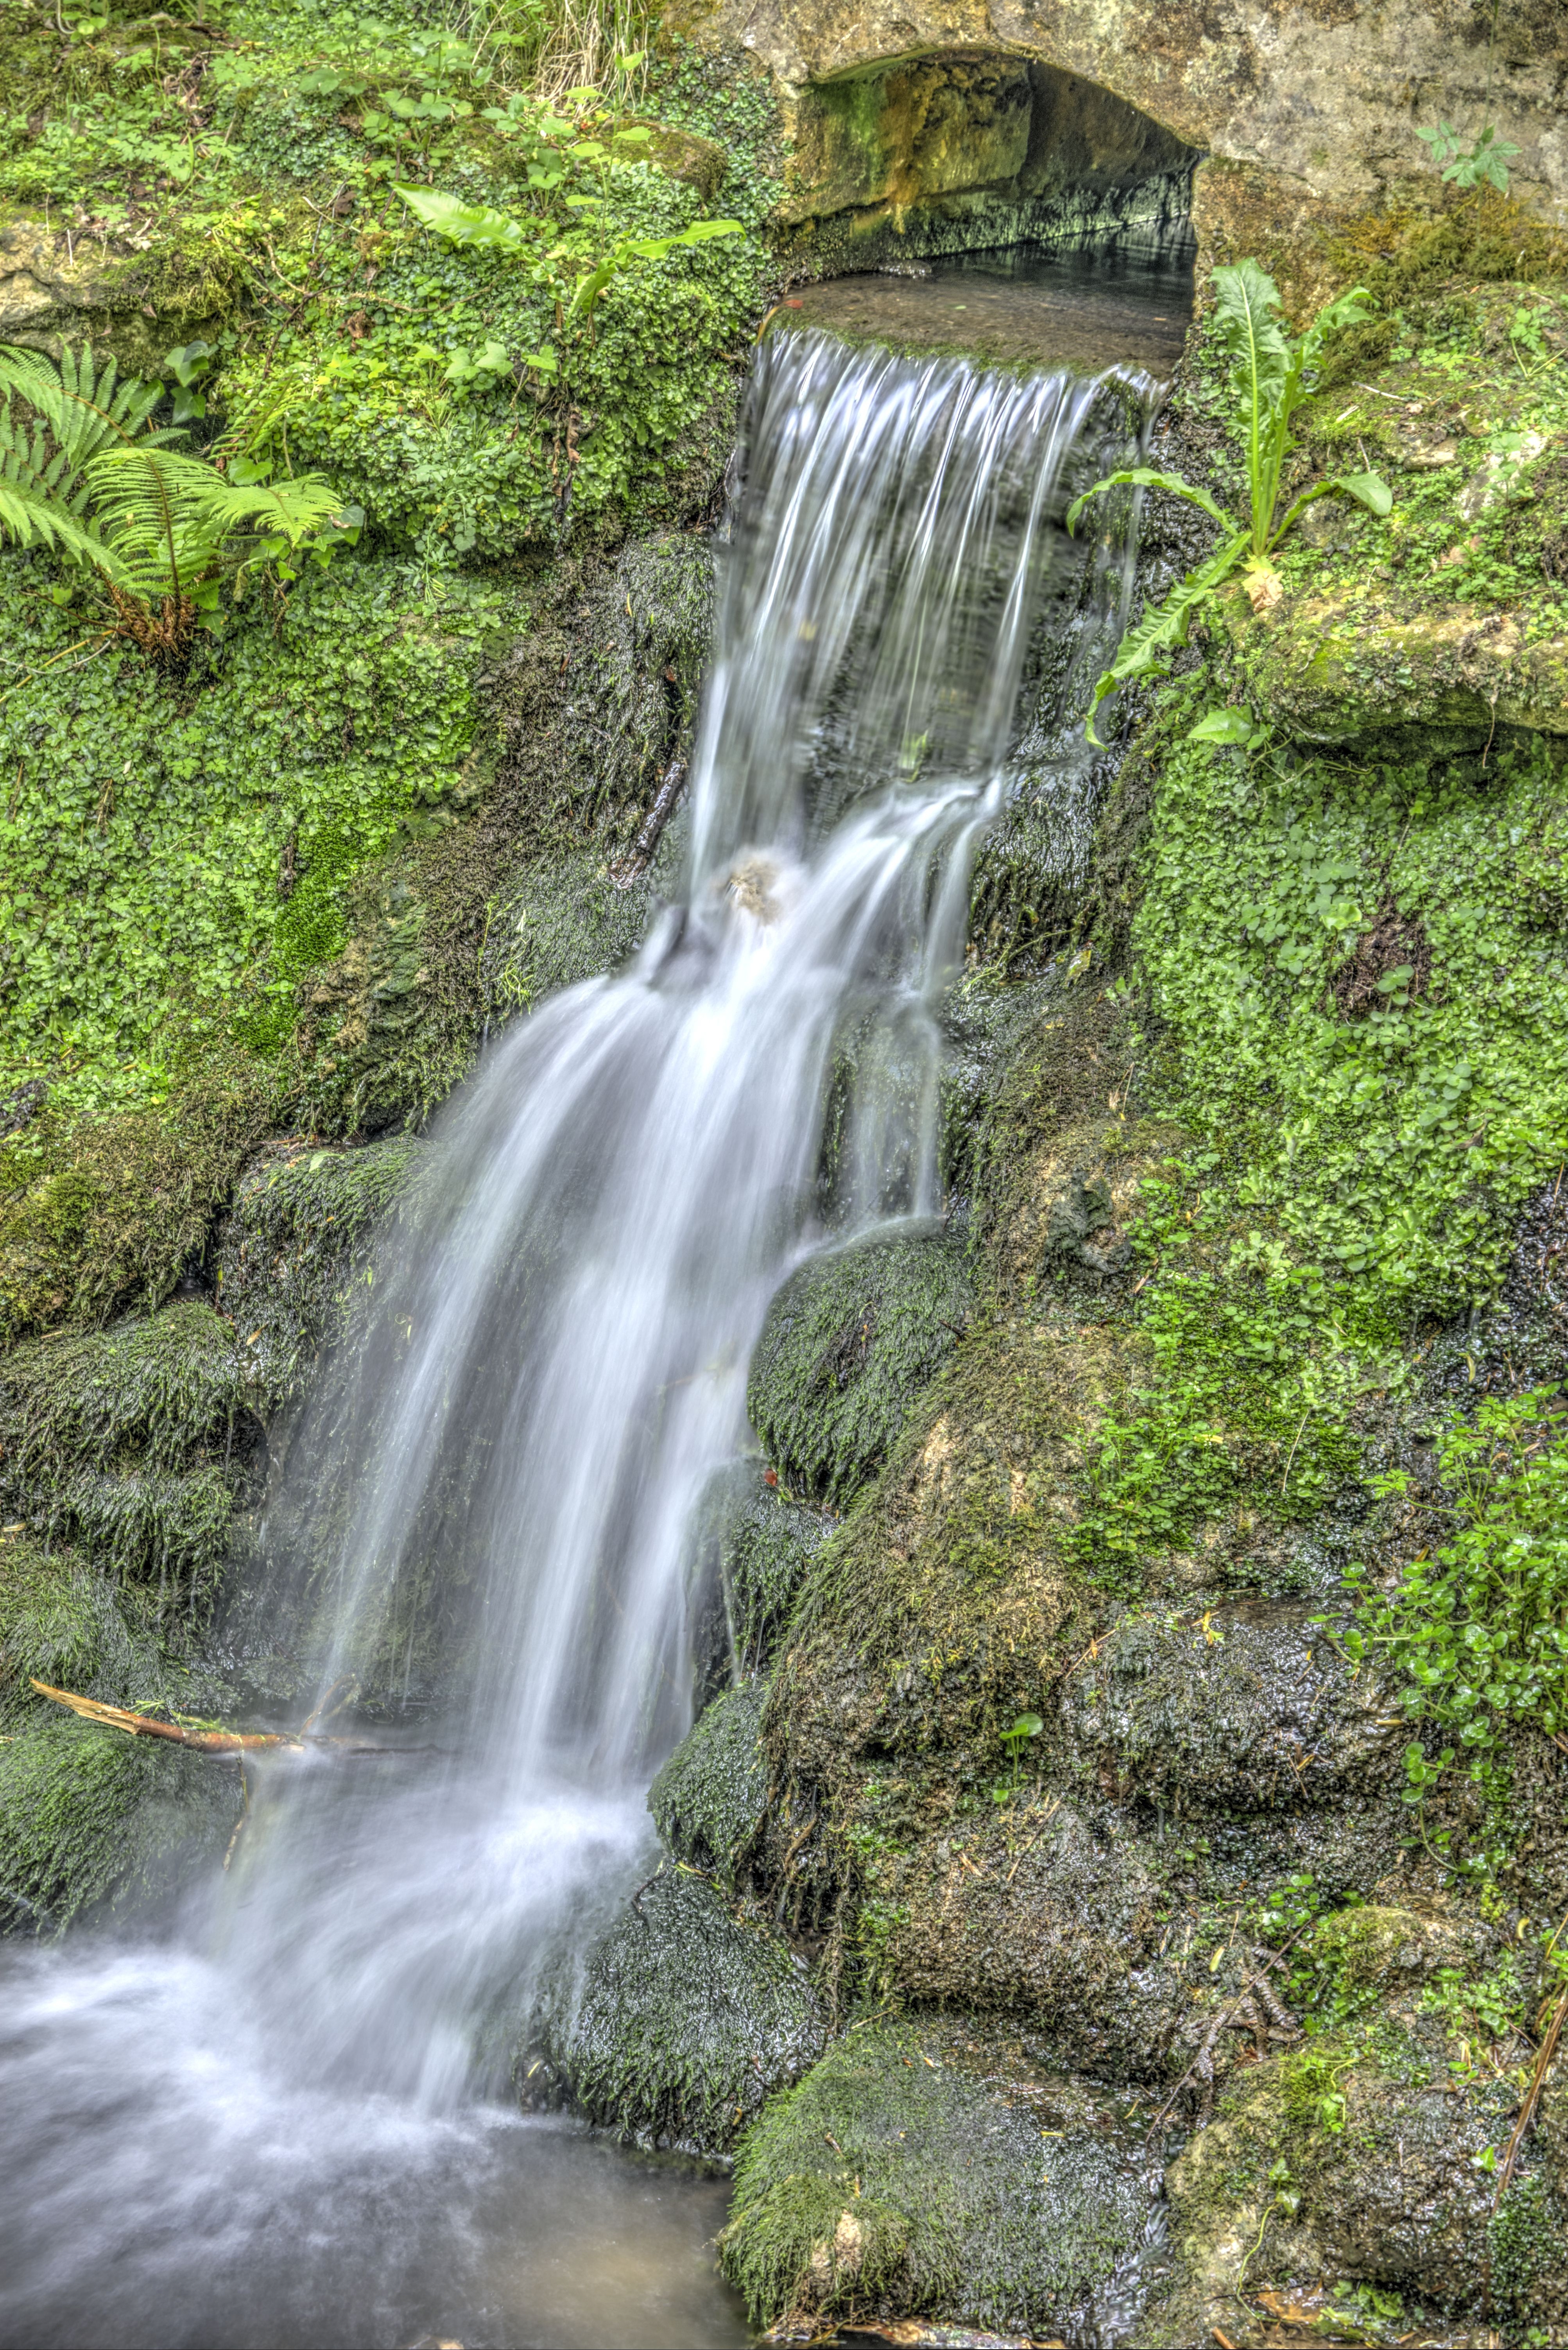
landscape, water, forest, waterfall, river, stream, scenic, autumn, body of water, outdoors, rainforest, ravine, wasserfall, water feature, watercourse